Black Devil Disco Club

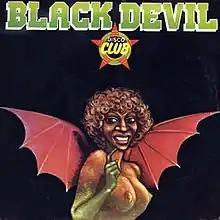
"Disco Club" (1978) cover

Black Devil, or Black Devil Disco Club, is an electronic disco music project by Bernard Fevre, a French musician who also released synthesizer compositions on library music albums under his own name and under the alias Milpatte.